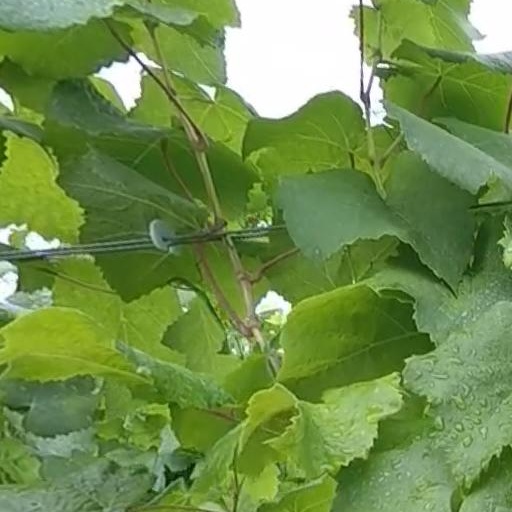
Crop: grape